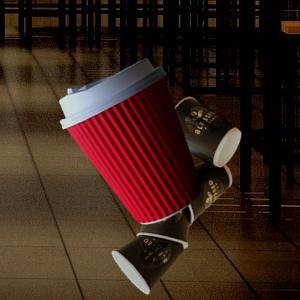
Label: cups